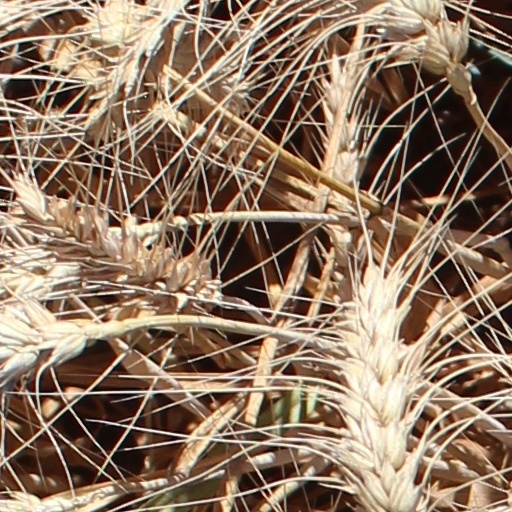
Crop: wheat